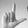
ASL letter: L